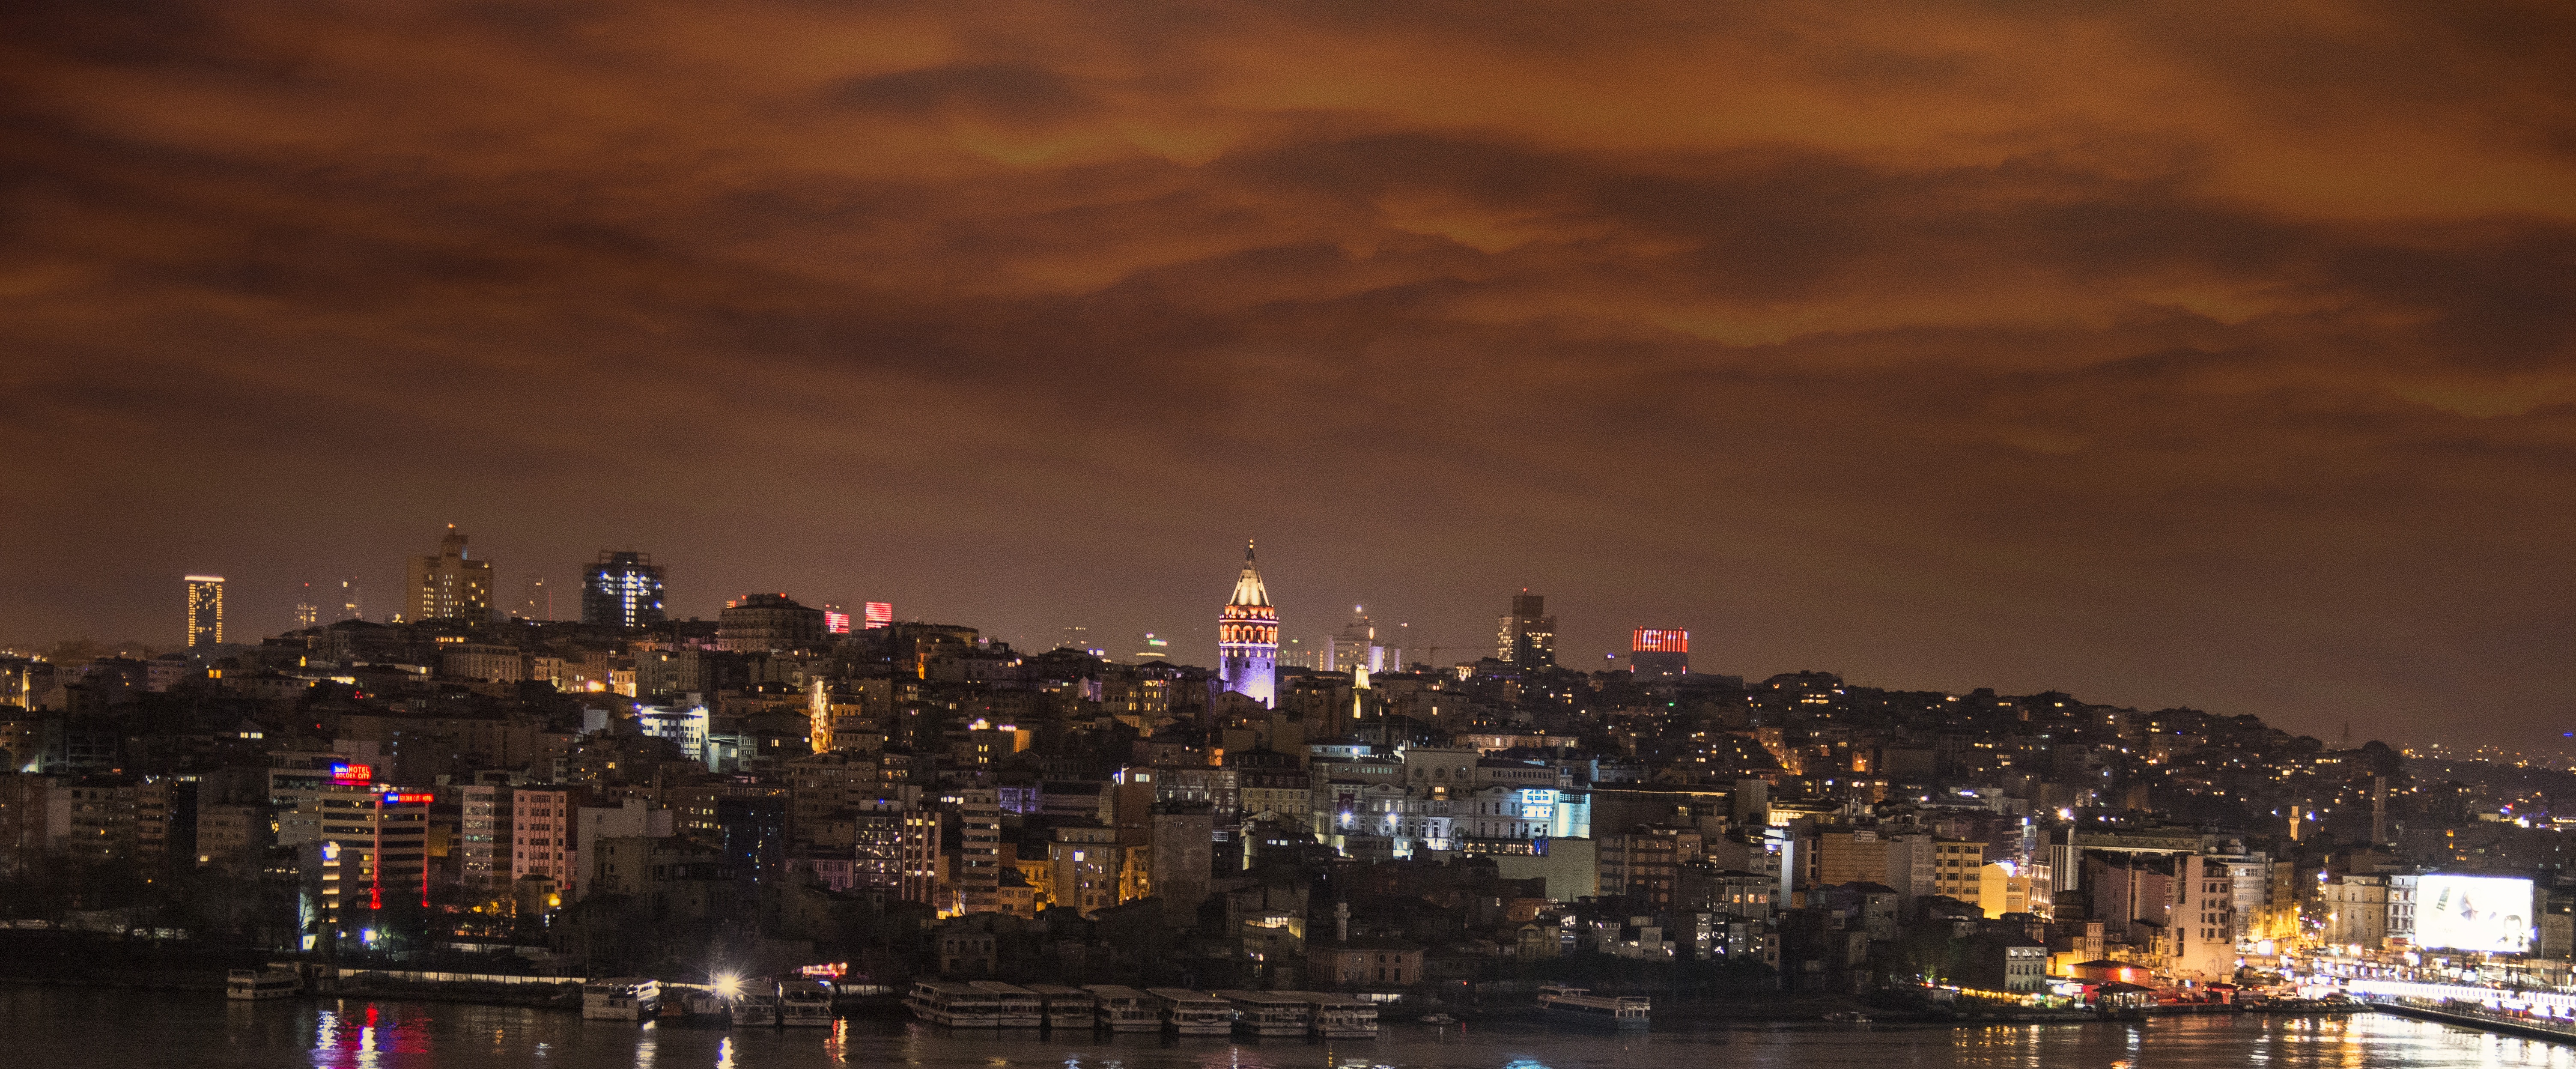
water, horizon, light, cloud, sky, sunset, skyline, night, building, dawn, city, skyscraper, river, cityscape, downtown, dusk, evening, reflection, tower, tower block, turkey, istanbul, amazing, metropolis, meteorological phenomenon, urban area, computer wallpaper, metropolitan area